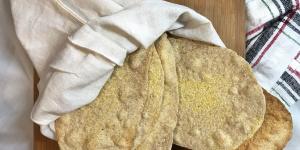
galletas marineras integrales